Deir al-Balah

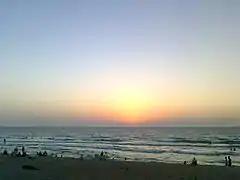
The beach at Deir al-Balah, 2012

The Deir al-Balah Governorate's principal economic activity is services, accounting for 67.4% of the labor force. Commerce, hospitality and retail account for 12.9%, agriculture and fishing 10.1%, transportation and communication 5.4% and manufacturing 3.4%. In 2009 the unemployment rate in the governorate was 35.2% while the labor force participation rate was 38.7%. In 2007 there were 1,108 business establishments in the city.